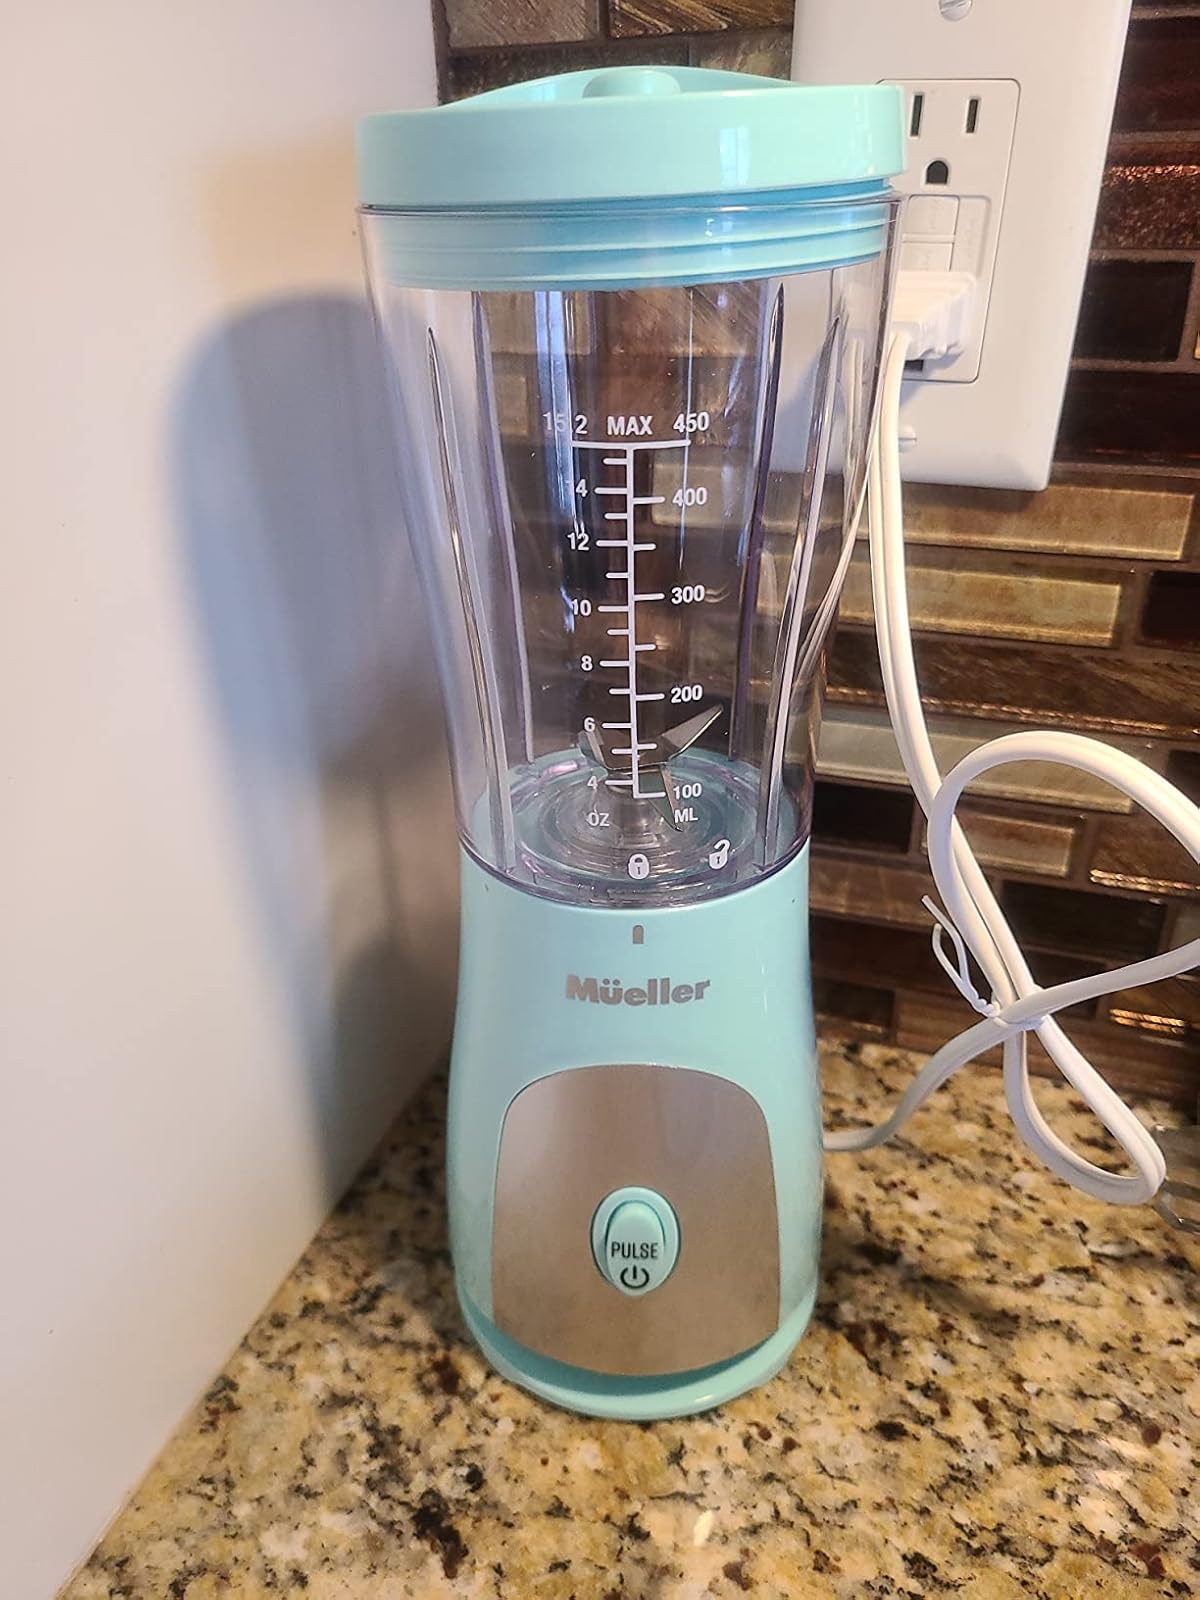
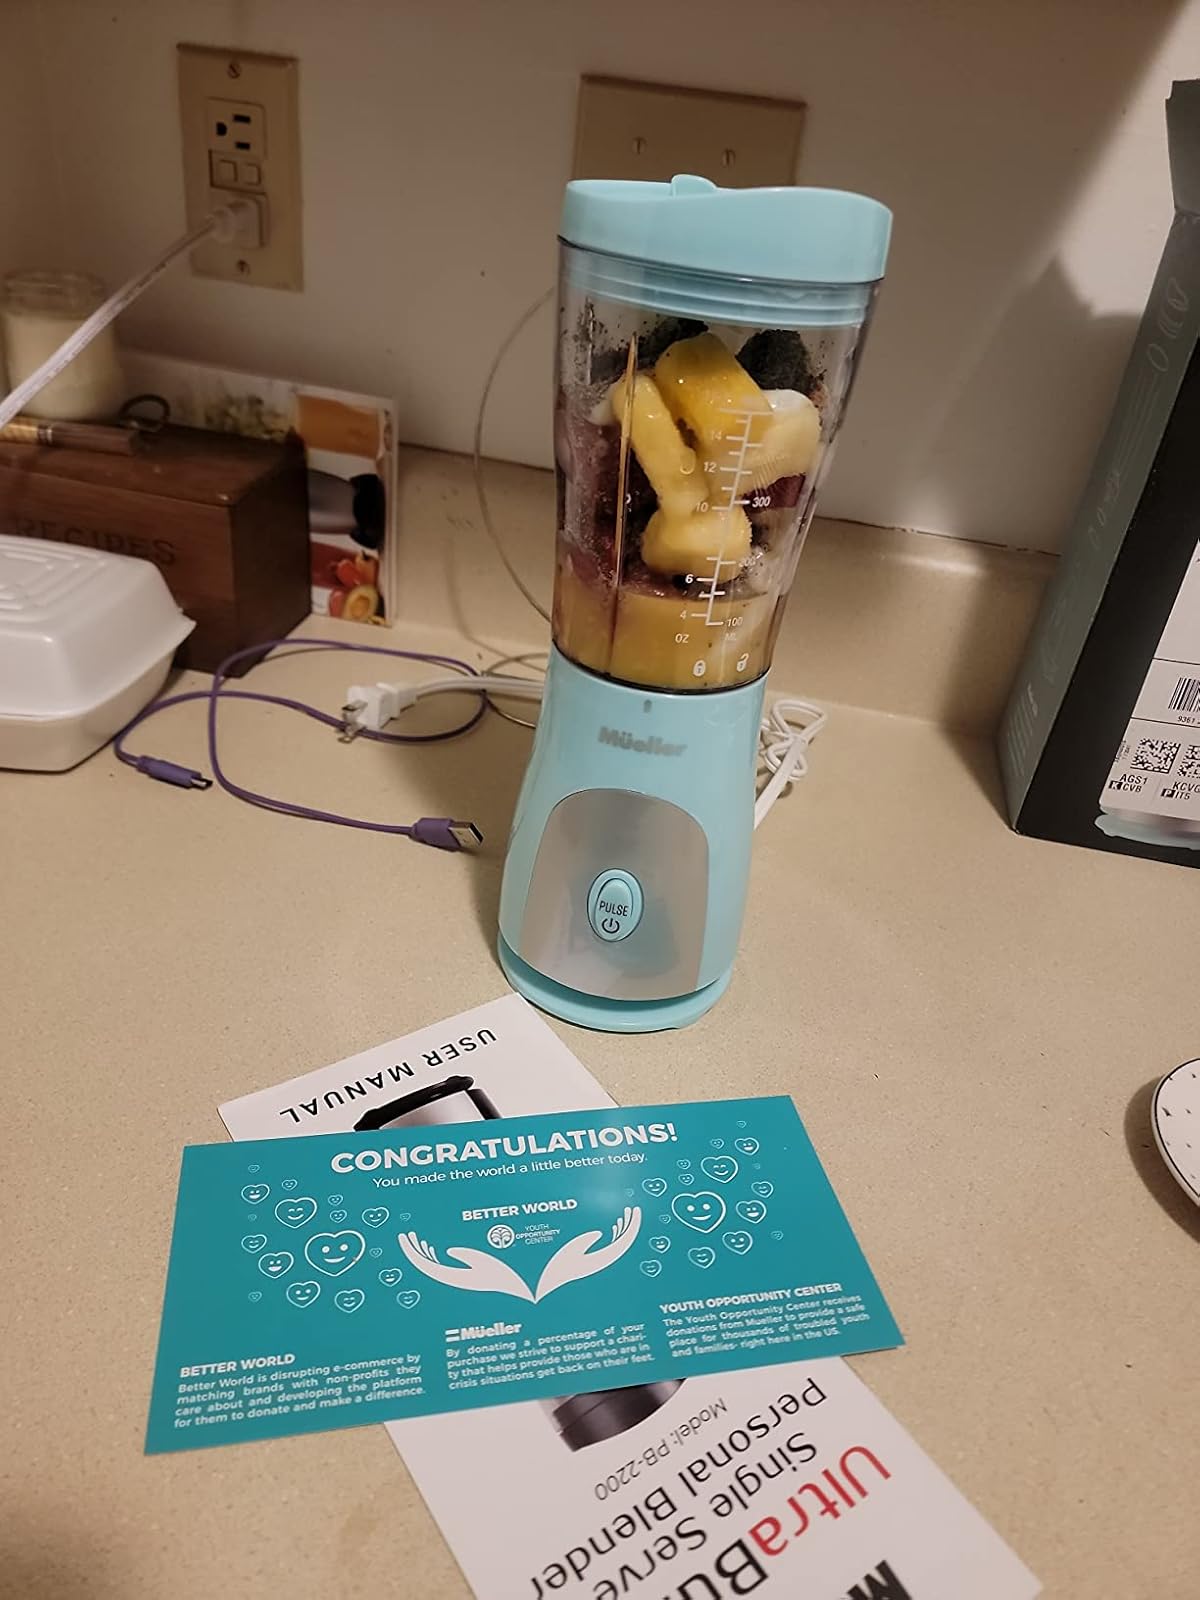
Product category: items_blender
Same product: yes